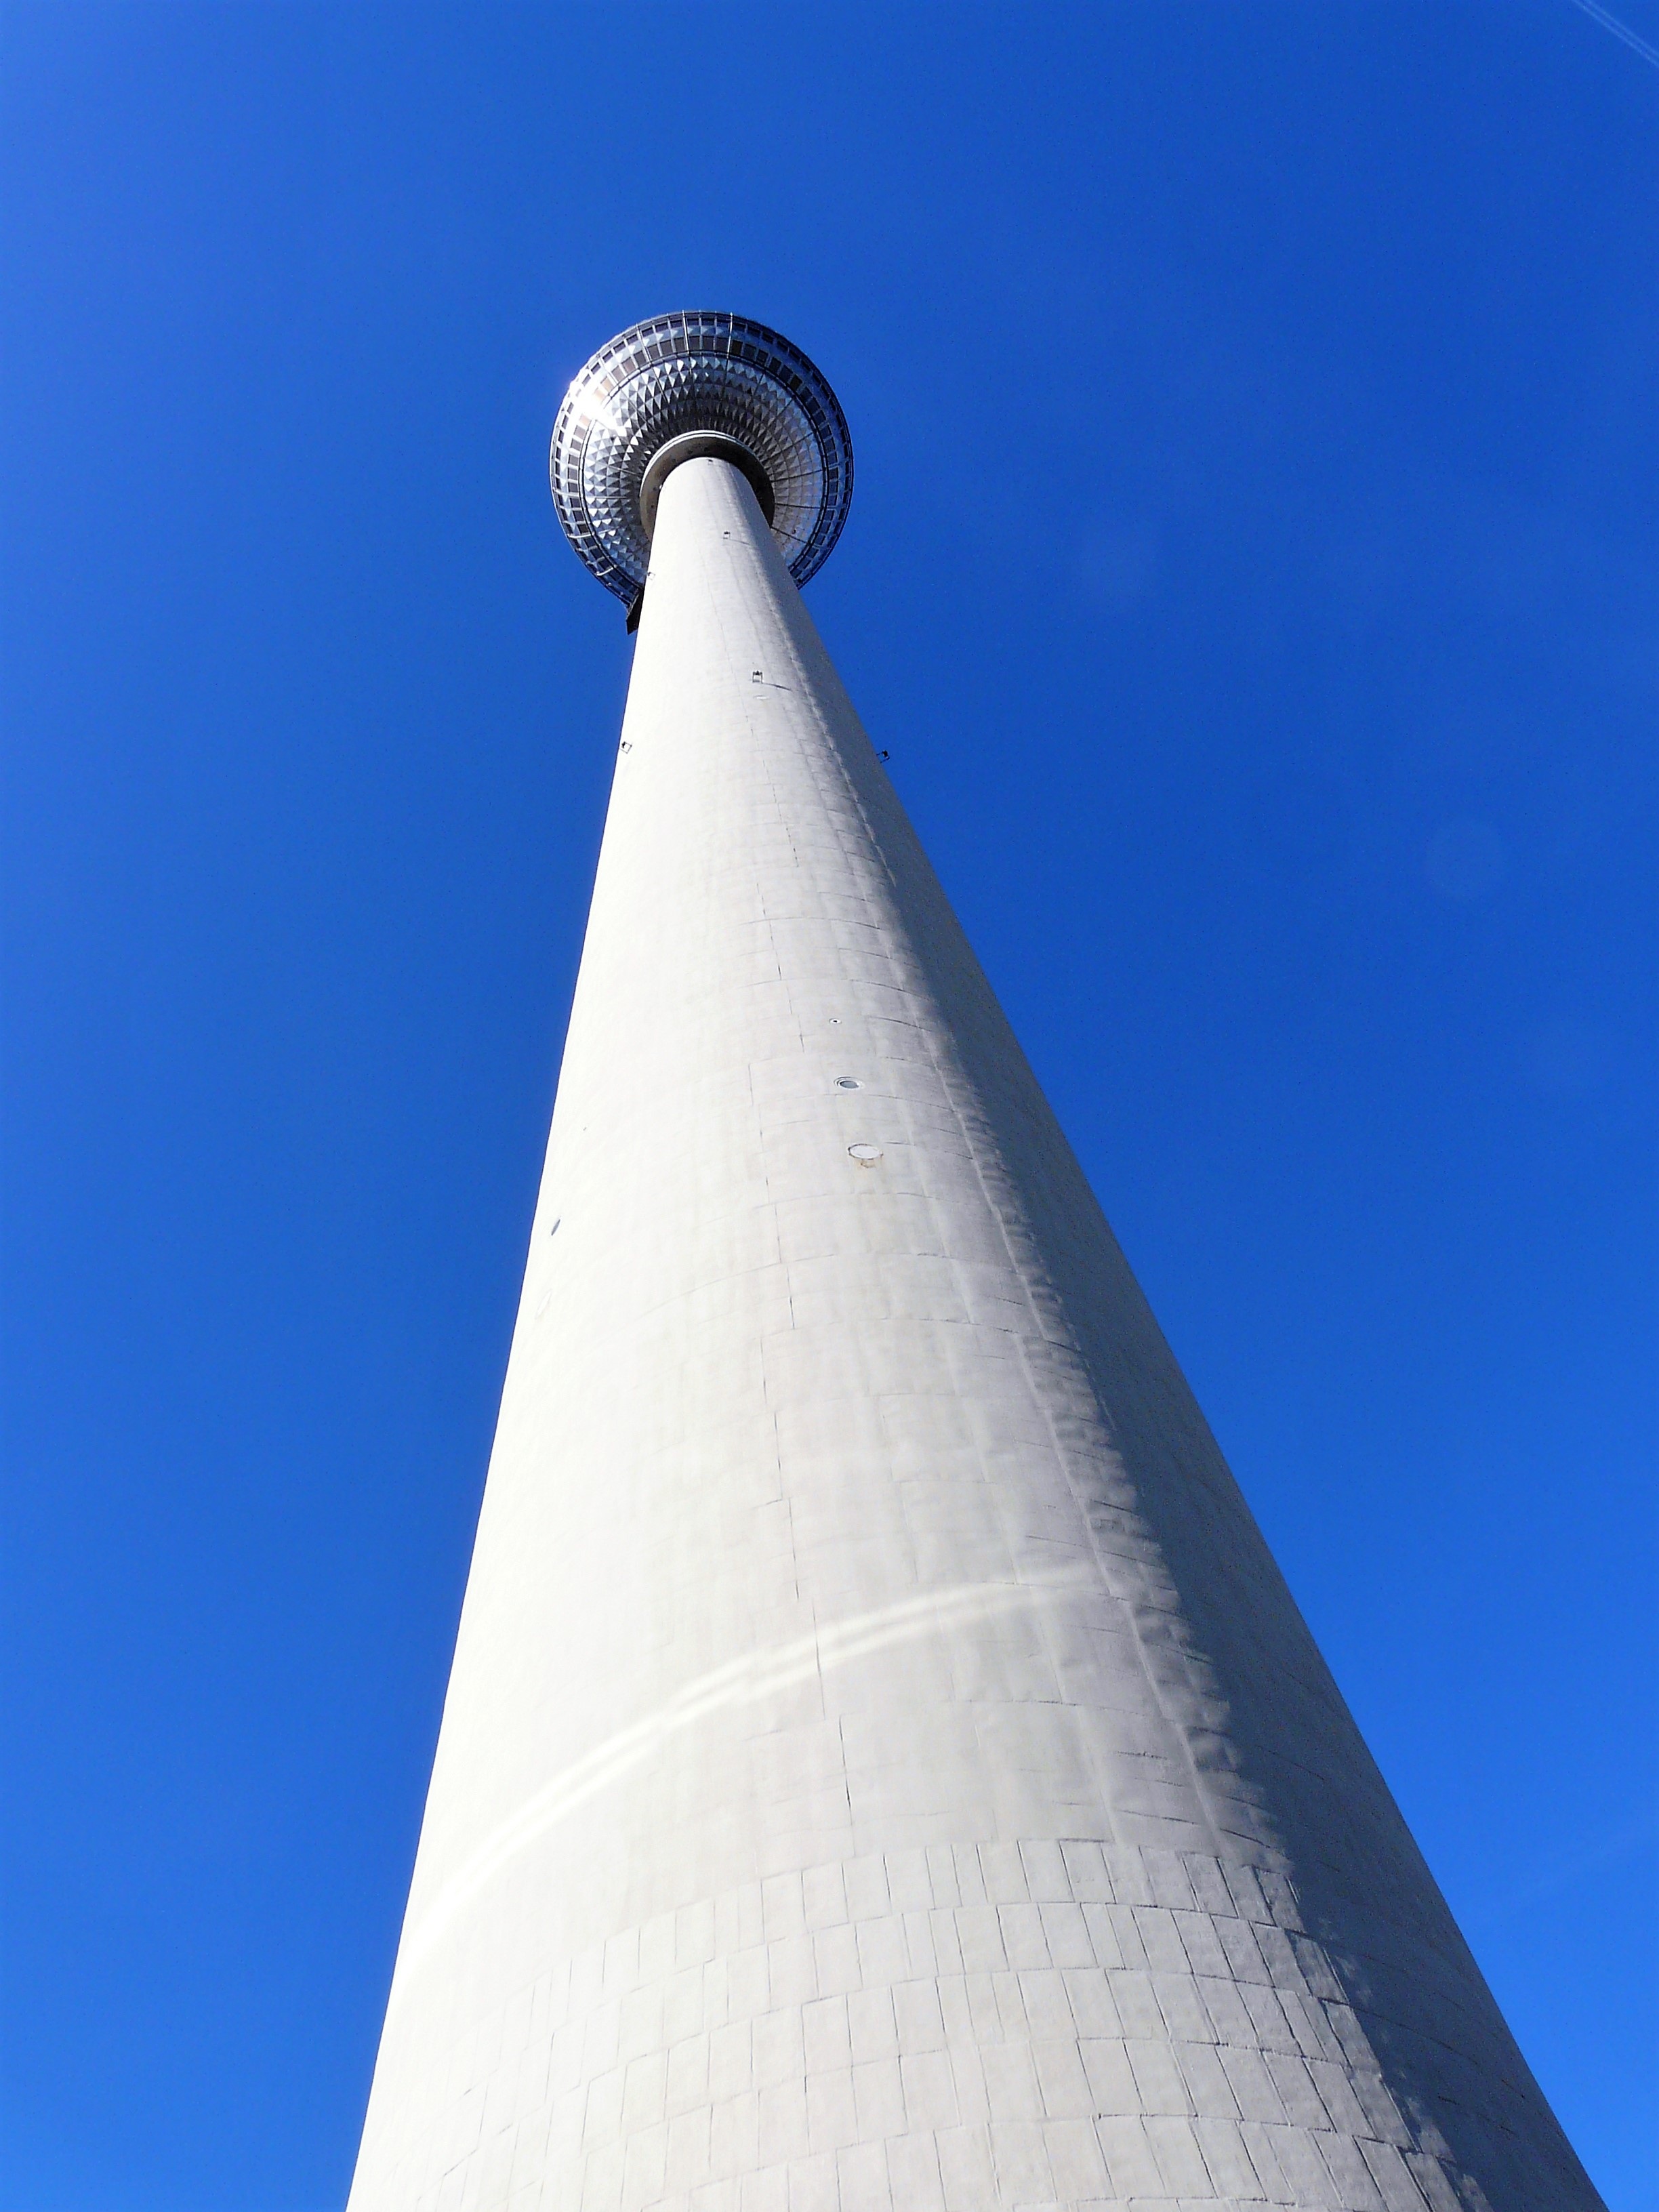
architecture, structure, sky, perspective, city, skyscraper, line, tower, landmark, blue, blue sky, symmetry, dome, shape, tv tower